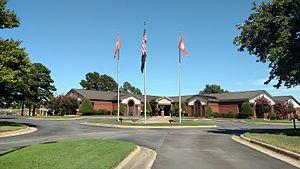
La ville de Jacksonville est située dans le comté de Pulaski, dans l’État de l’Arkansas, aux États-Unis. Sa population s’élevait à 28 364 habitants lors du recensement de 2010, estimée à 28 513 habitants en 2017.